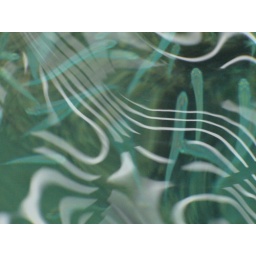
blue fish below pier 9.12.07b